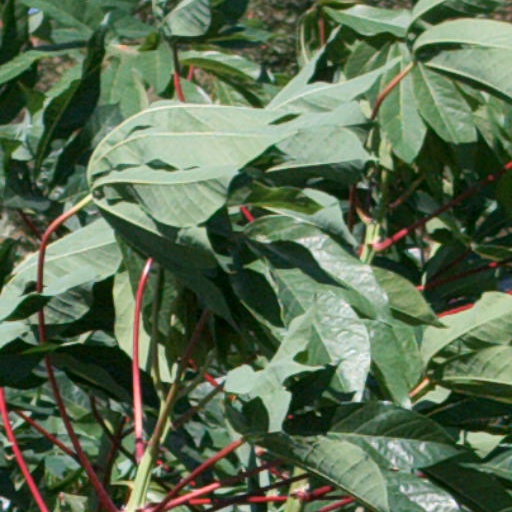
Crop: cassava